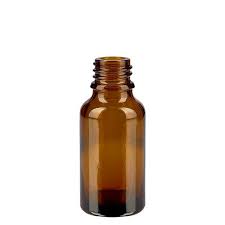
Label: glass